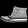
Label: Ankle boot